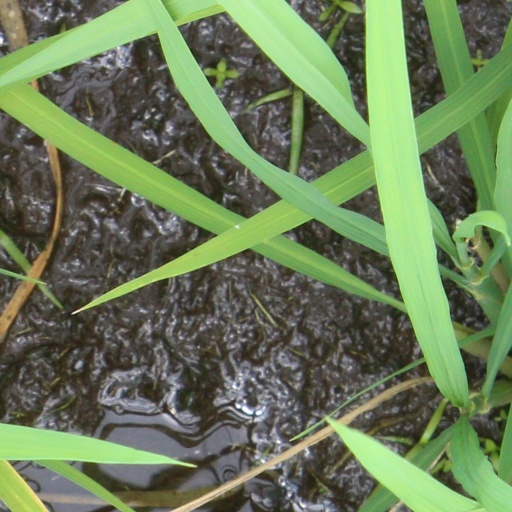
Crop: rice